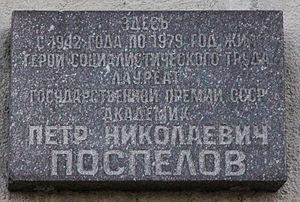
Piotr Nikolaïevitch Pospelov est un hiérarque du Parti communiste de l'Union soviétique, bolchévique dès 1916, propagandiste, membre de l'Académie des Sciences de l'URSS depuis 1953, rédacteur en chef de la Pravda, directeur de l'Institut du Marxisme-Léninisme.